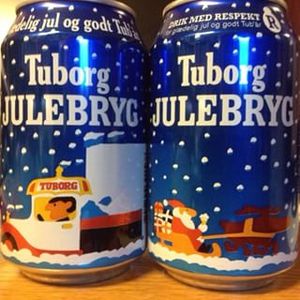
Tuborg Julebryg
Tuborg Julebryg dåser
To dåser med Tuborg Julebryg.
Tuborg Julebryg er en lagerøl pilsner brygget af Carlsberg. Den sælges hvert år op til jul som en julebryg, og frigives på J-dag. I 2015 havde den en markedsandel blandt juleøl i Danmark på over 55%.